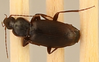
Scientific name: Calathus advena
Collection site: Rocky Mountains NEON (RMNP), plot RMNP_012